Denton J. Paul Water Tank

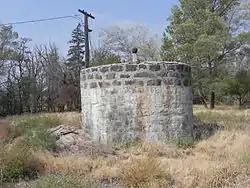

The Denton J. Paul Water Tank near Dietrich, Idaho, United States, was built in c.1918, perhaps by stonemason Ignacio Berriochoa and his helper Julian Pagoaga; Berriochoa lived about three miles away. It was listed on the National Register of Historic Places in 1983.